Charles Murphy (architect)

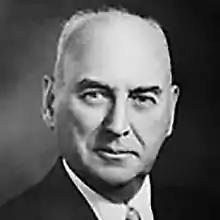

Charles Francis Murphy (February 9, 1890 – May 22, 1985) was an American architect based in Chicago, Illinois.